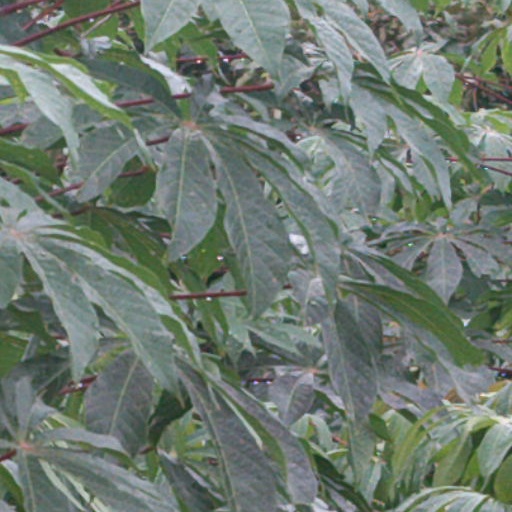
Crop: cassava